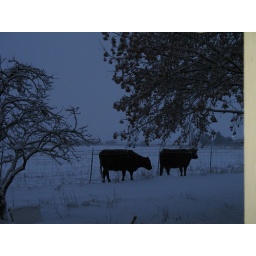
The grass seems greener on the other side of the fence even in the snow!